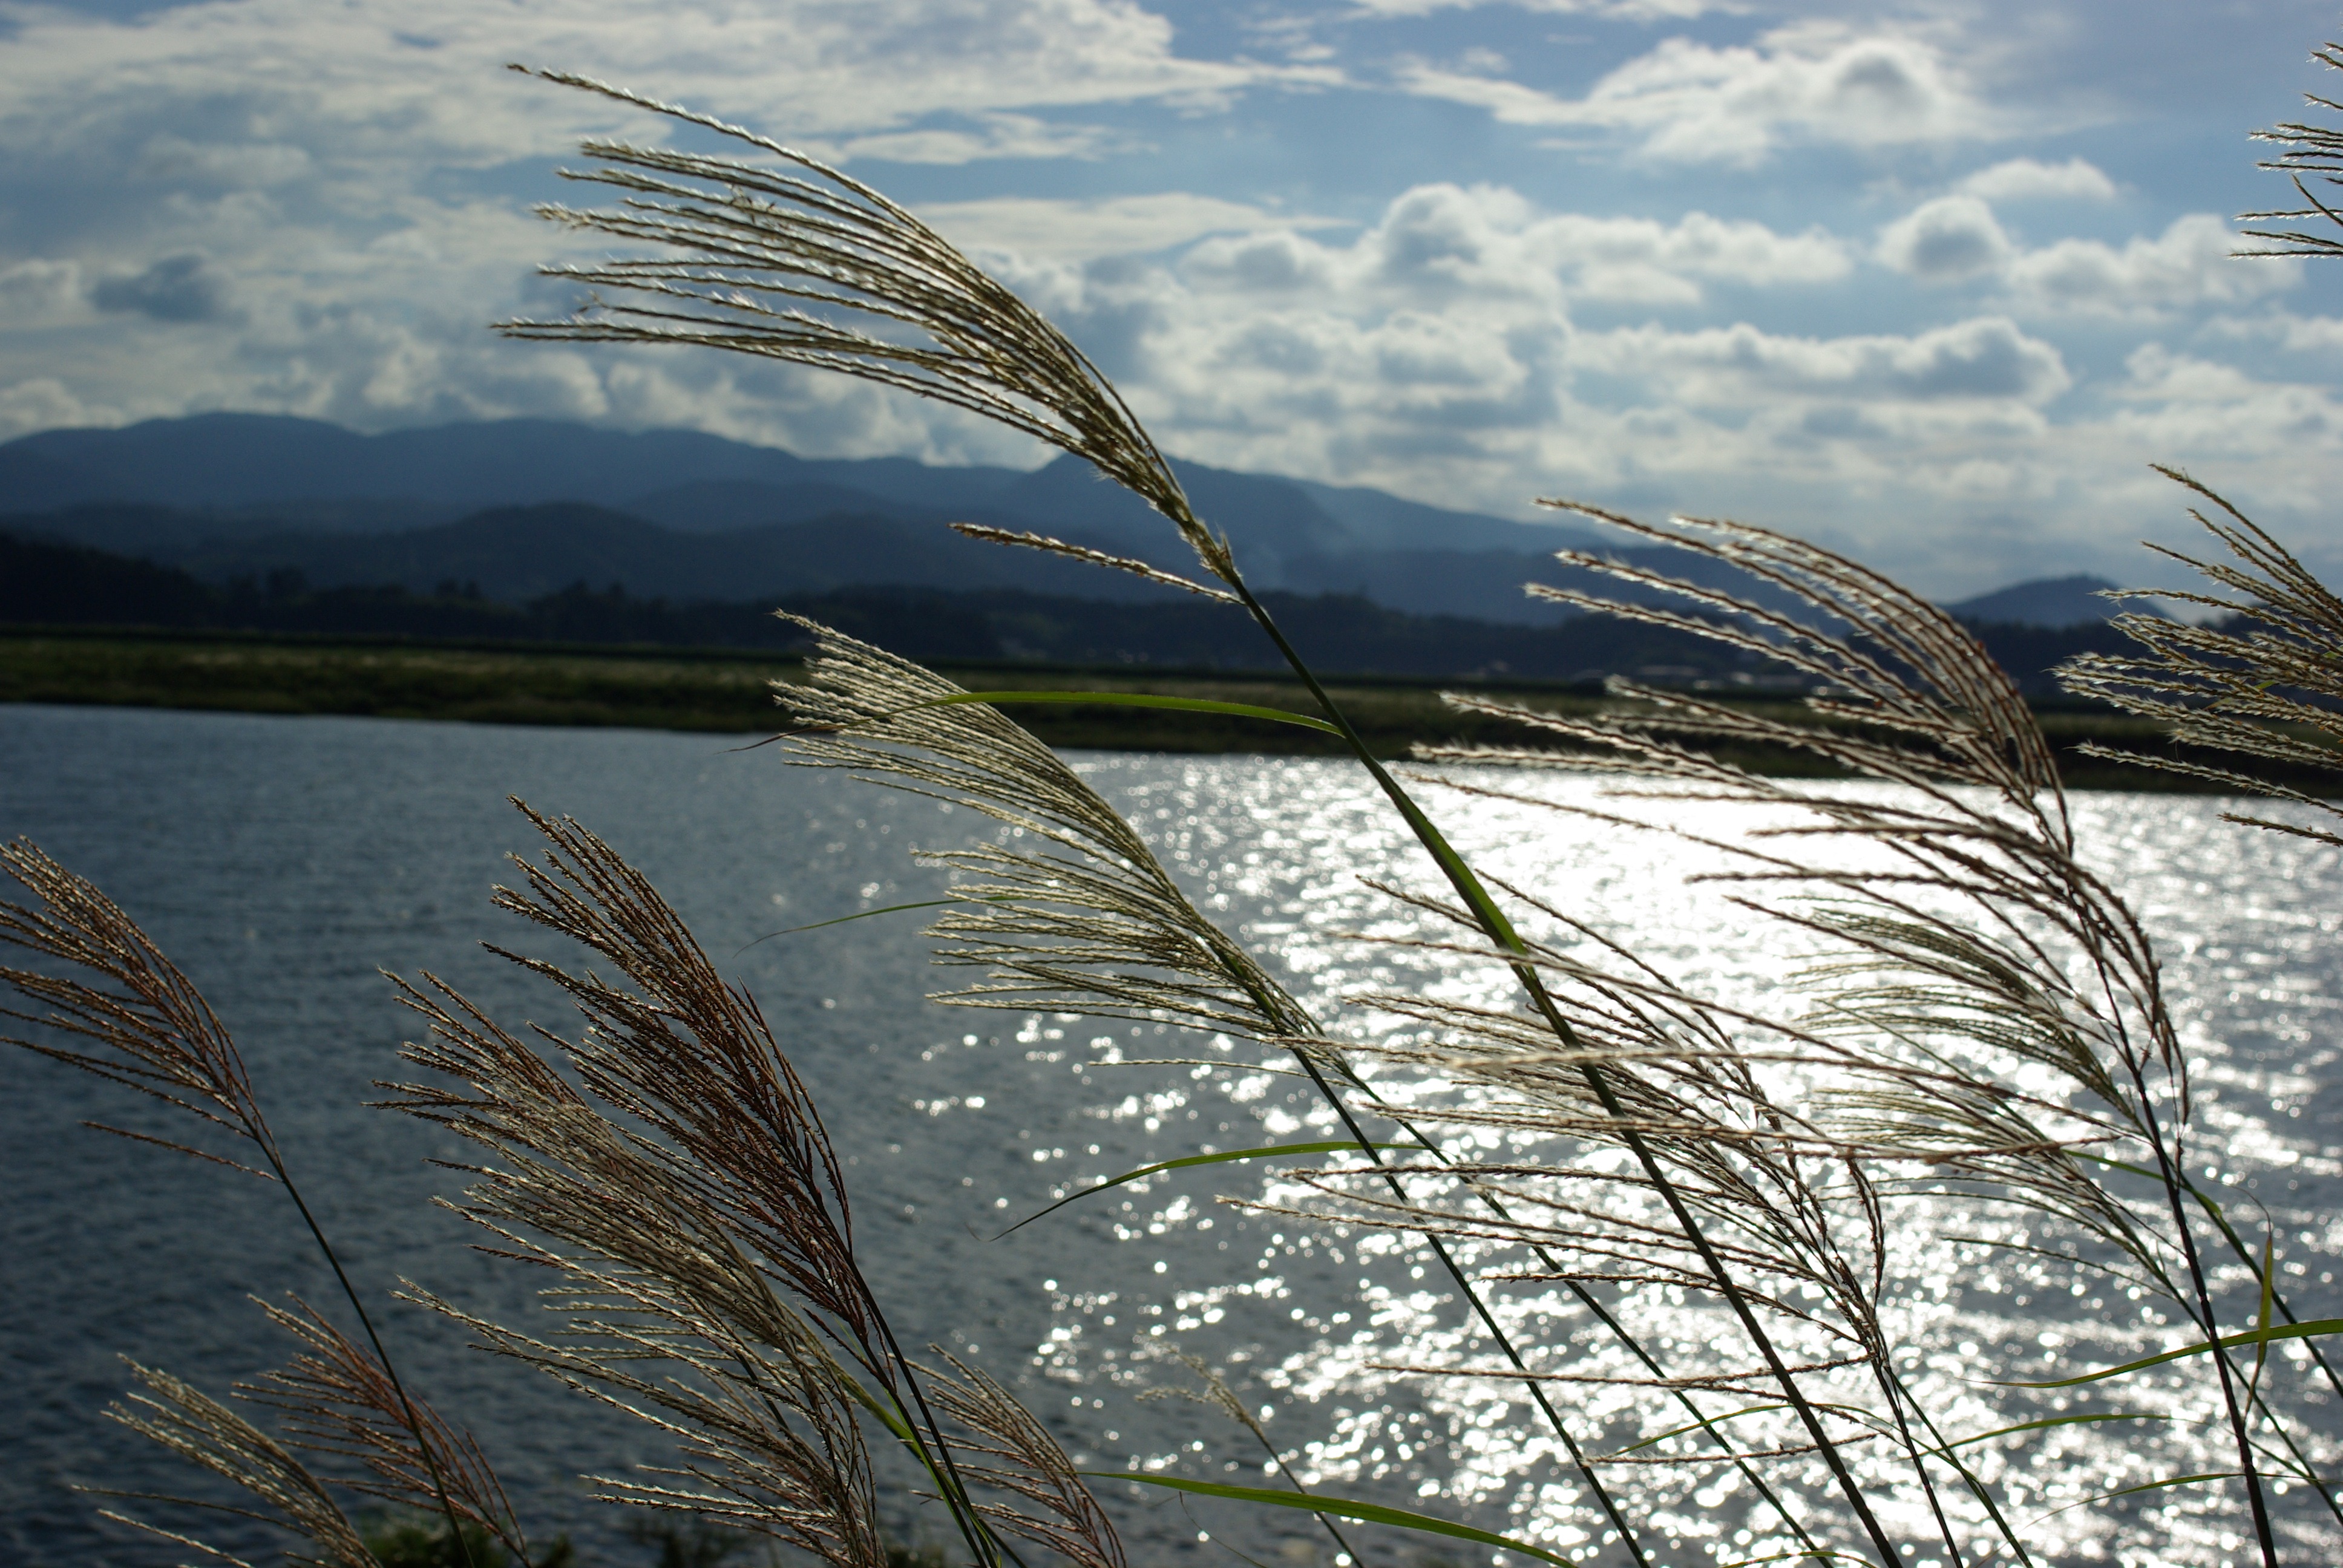
sea, tree, water, nature, grass, winter, cloud, sky, sunlight, morning, leaf, lake, wind, reflection, i, to